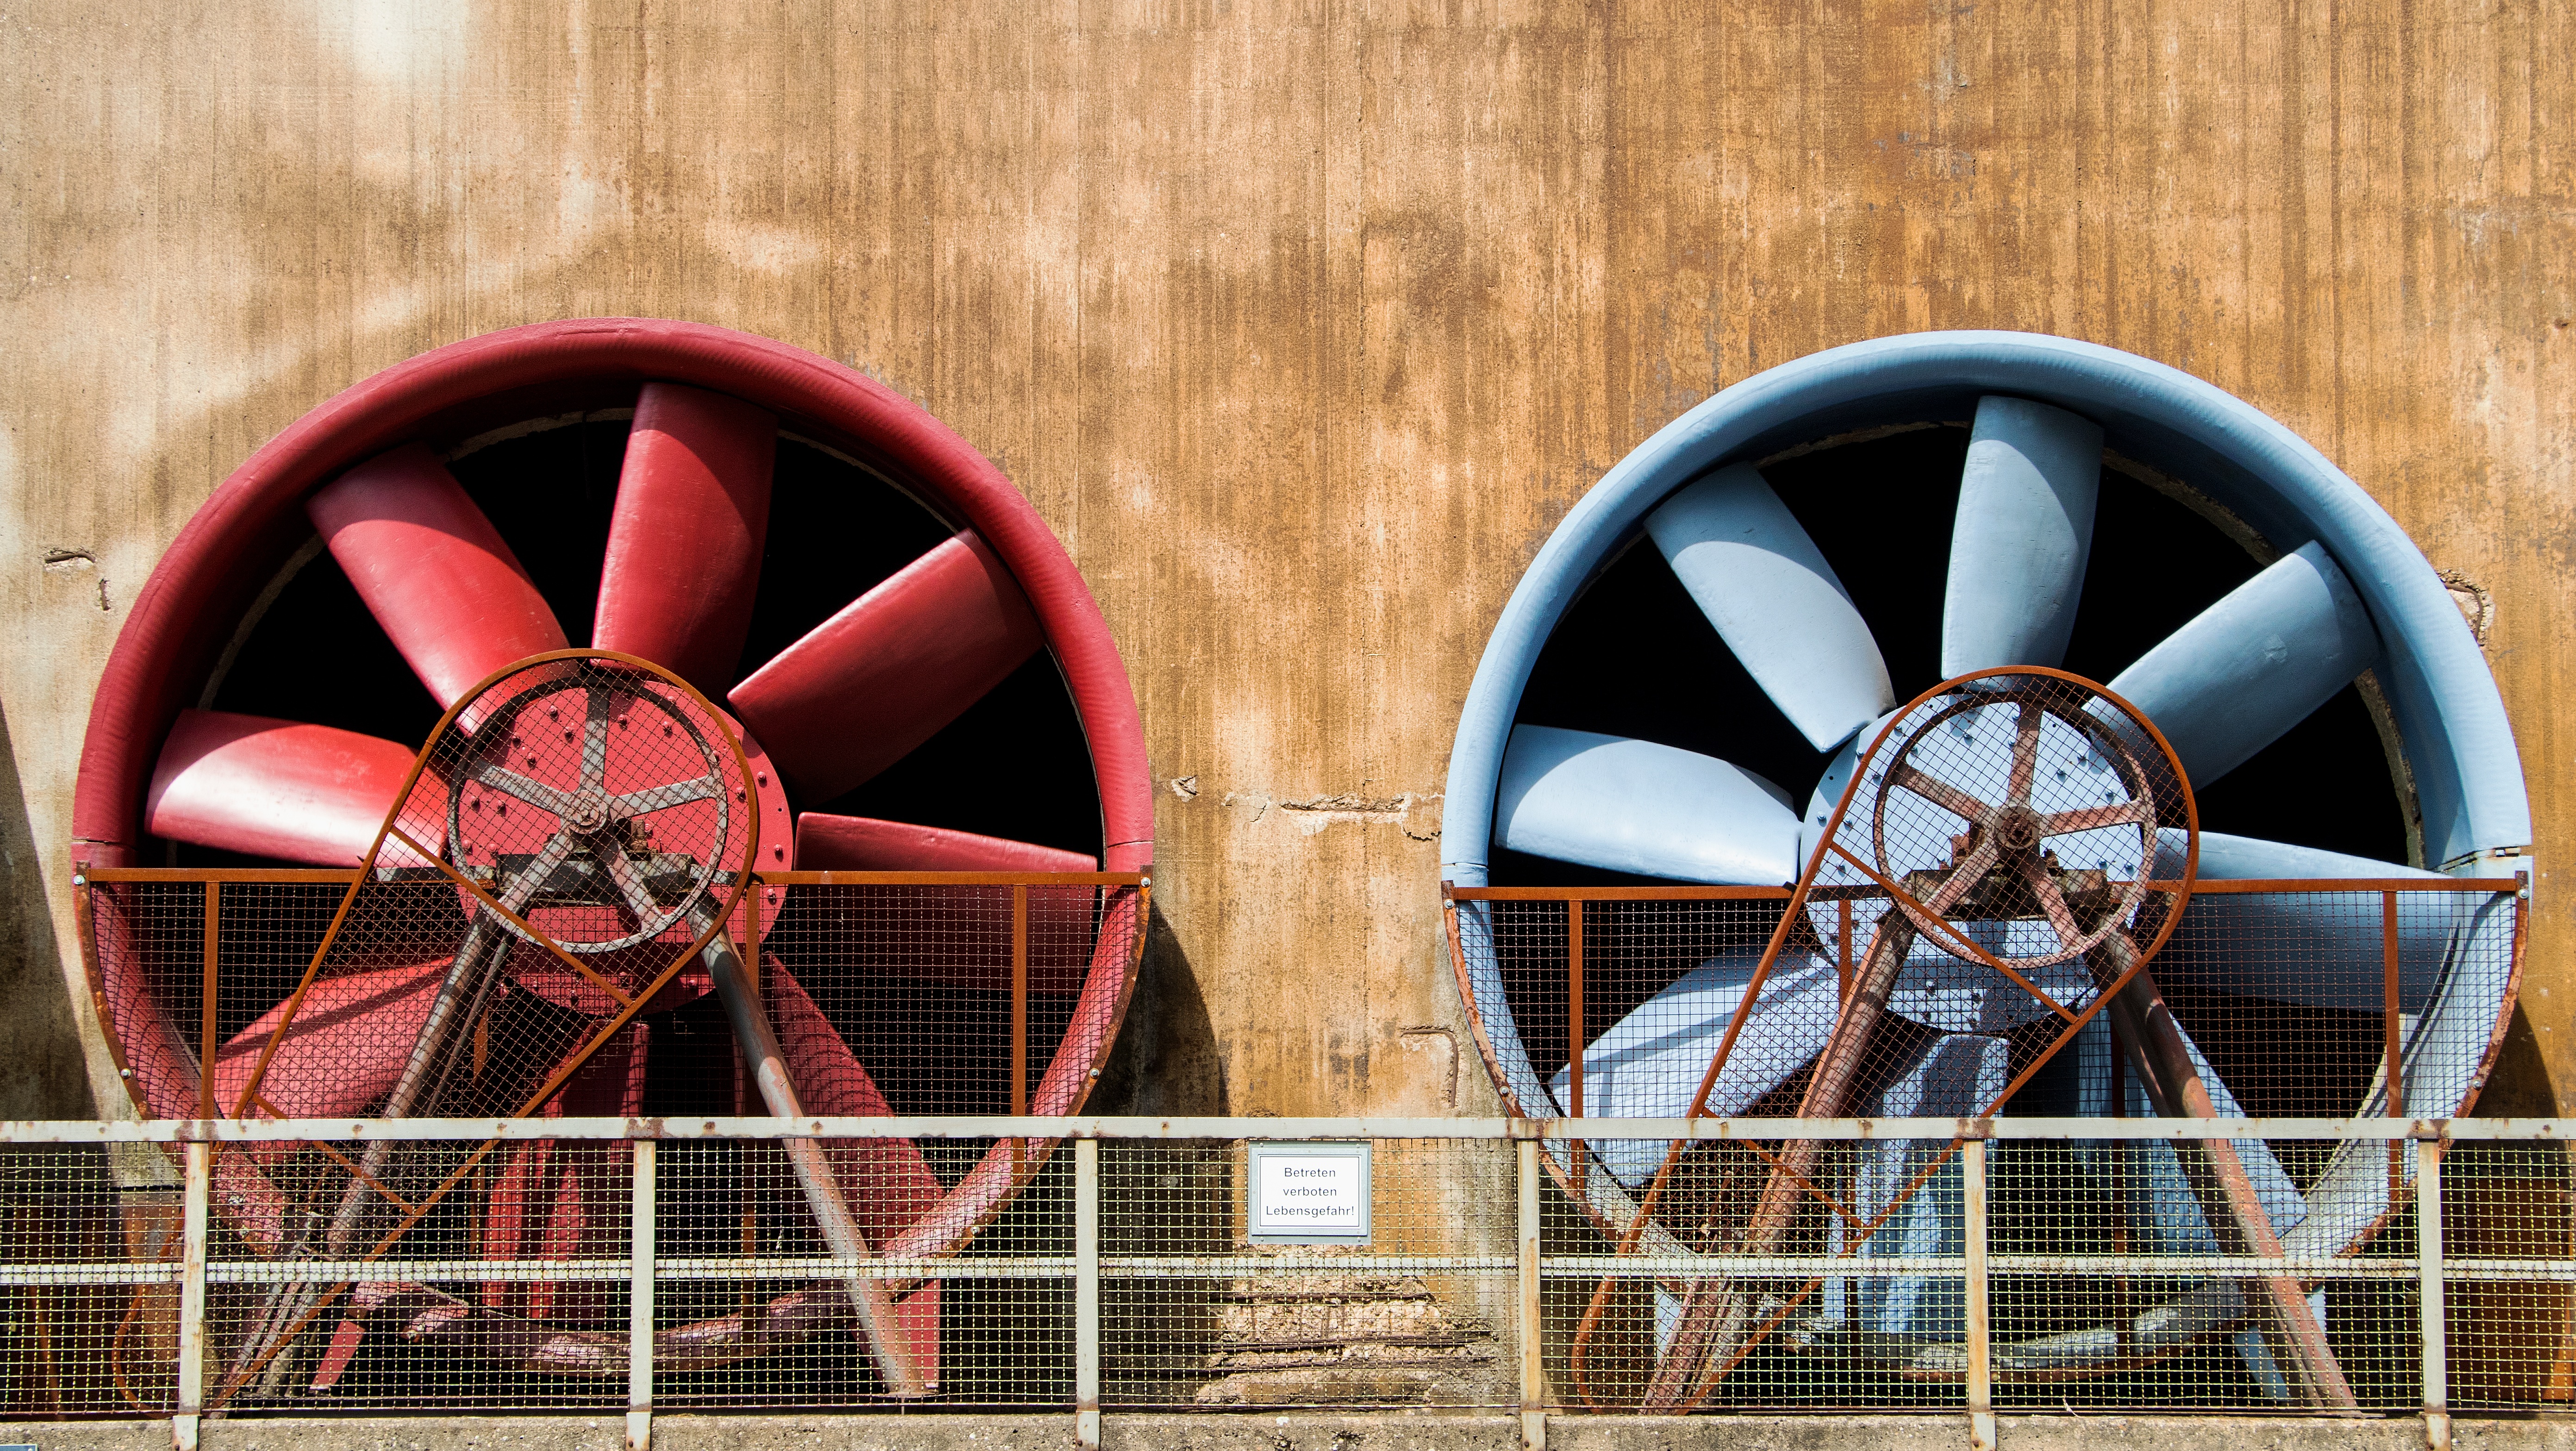
architecture, wheel, spoke, factory, industry, fan, rim, duisburg, leave, industrial plant, lost places, old factory, ruhr area, landscape park, industrial heritage, paddle wheel, industrial park, north landscape park, aircraft engine, landscape park duisburg